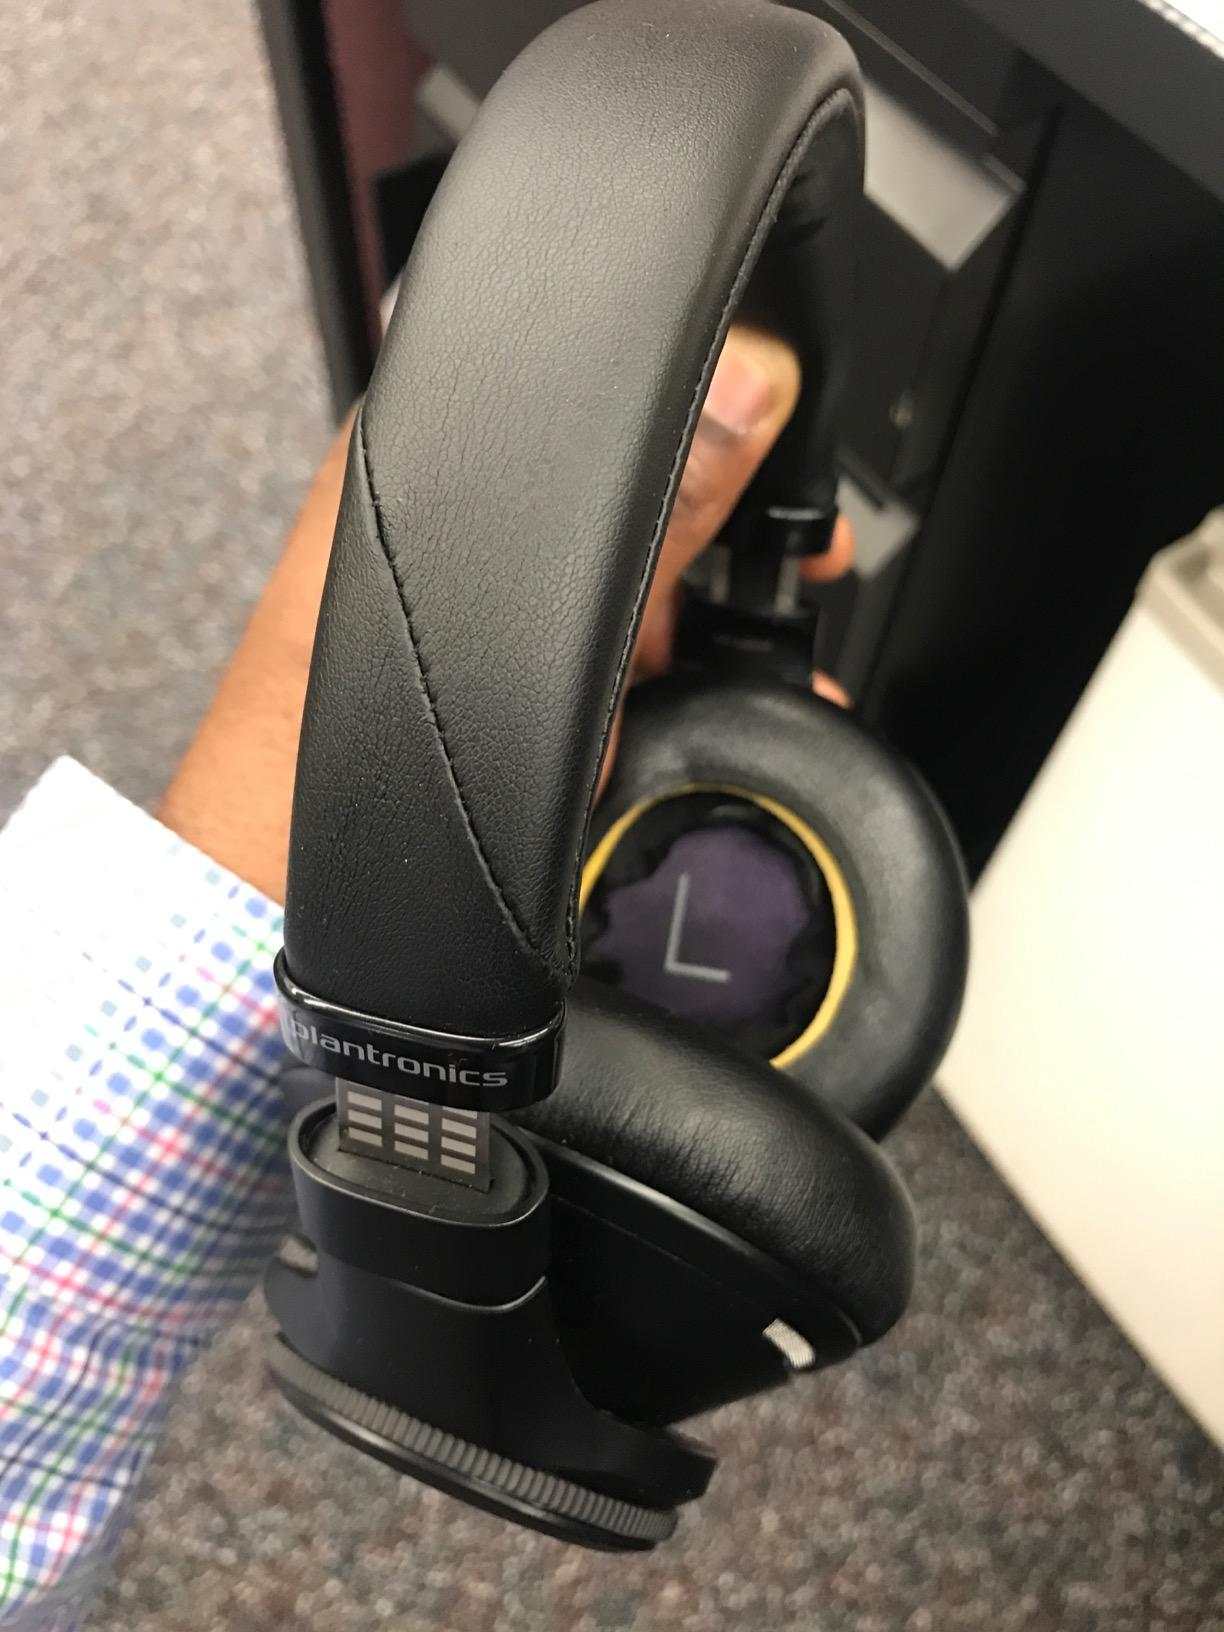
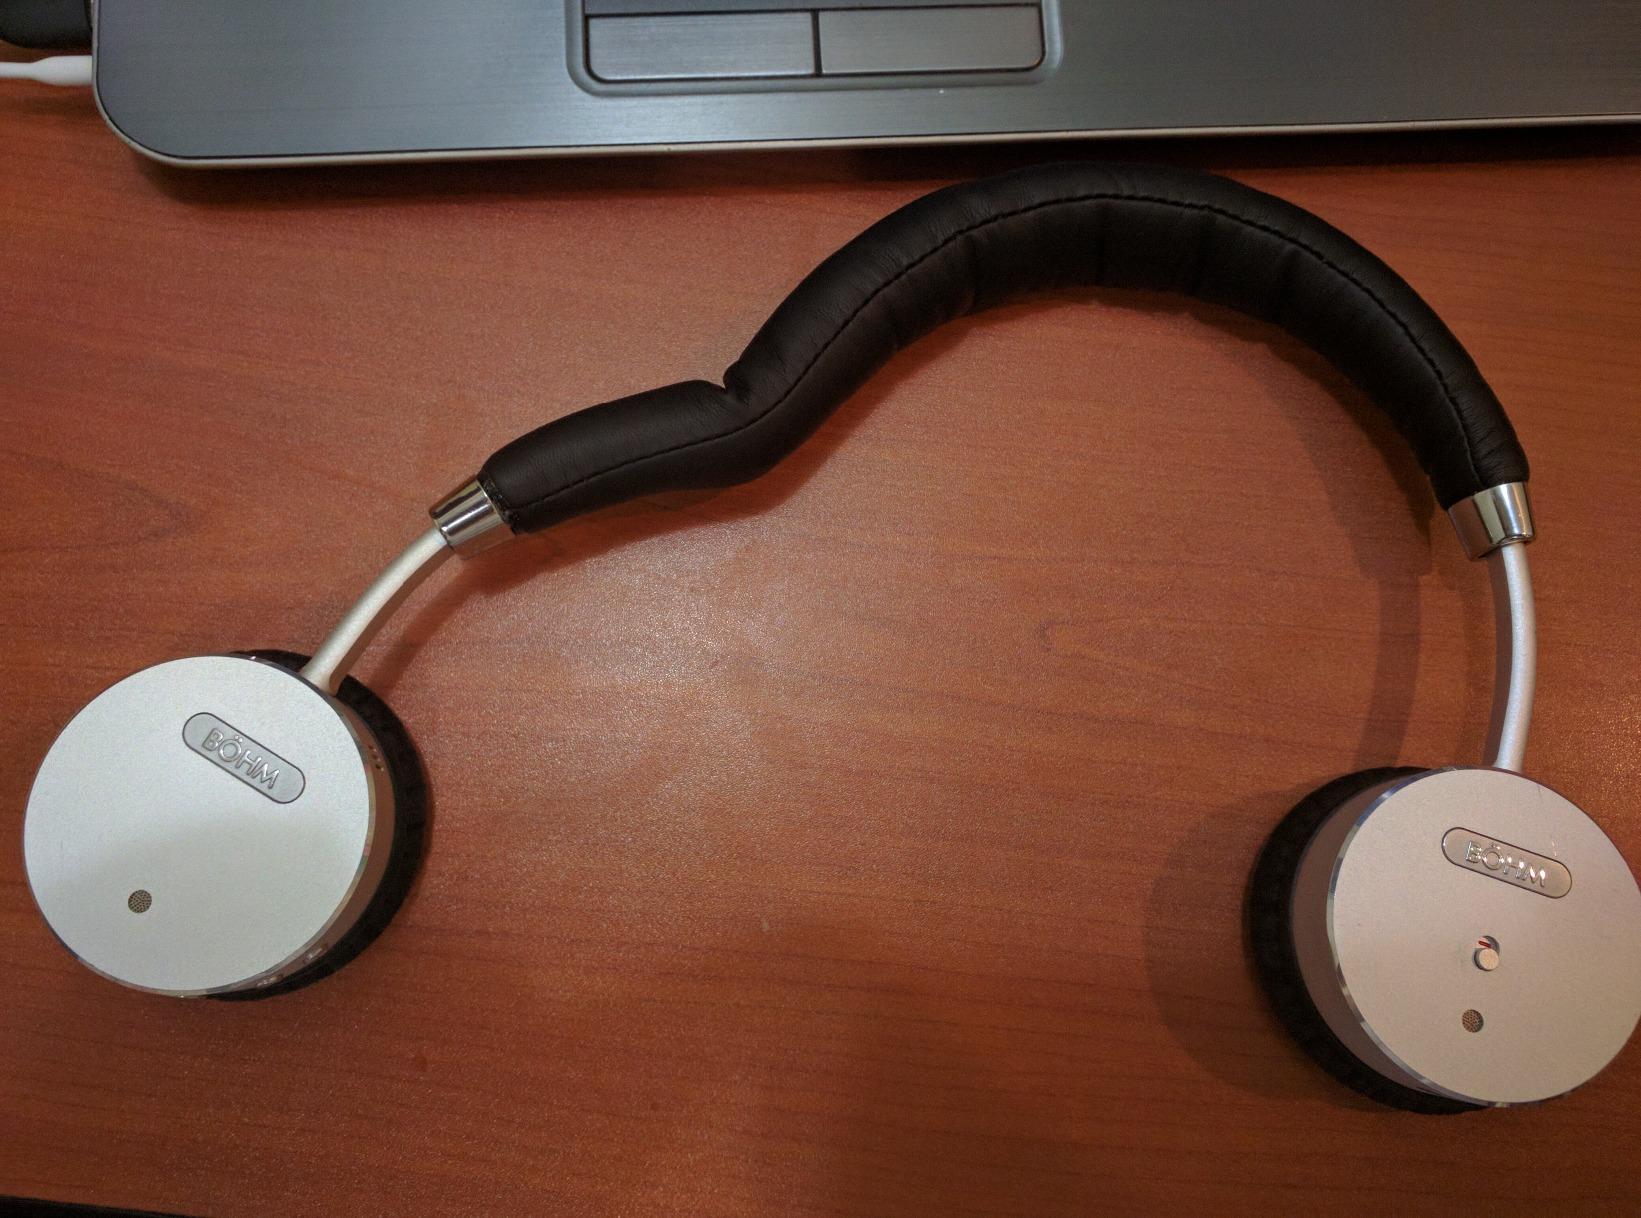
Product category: headphones
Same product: no